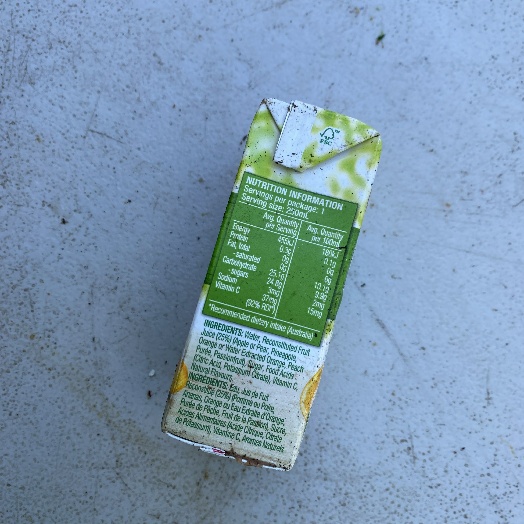
Label: Cardboard